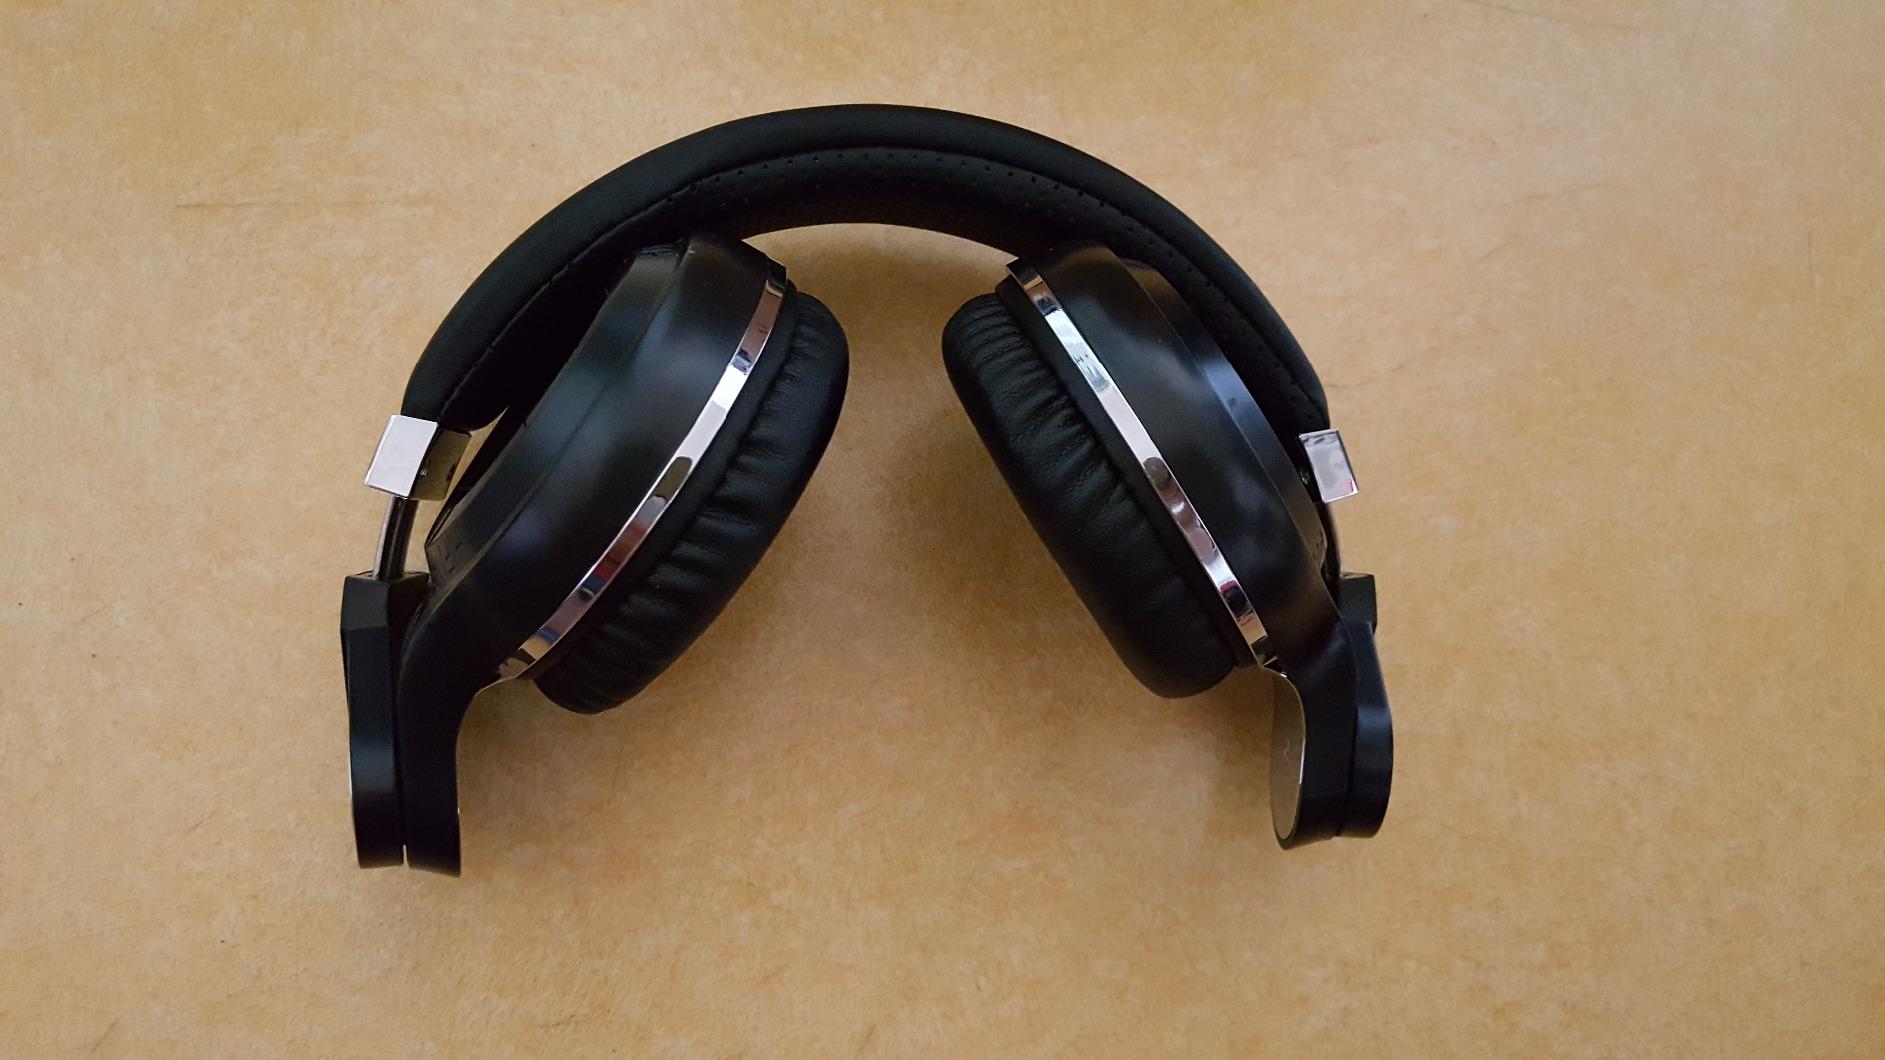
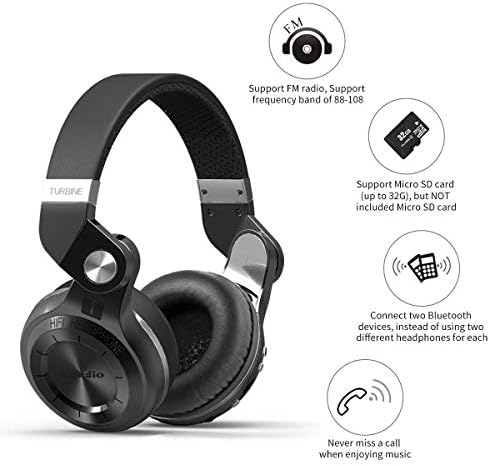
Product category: headphones
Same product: no